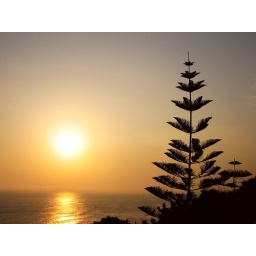
Taken from a bus platform in front of the beach in Miraflores, Lima, Peru :-)